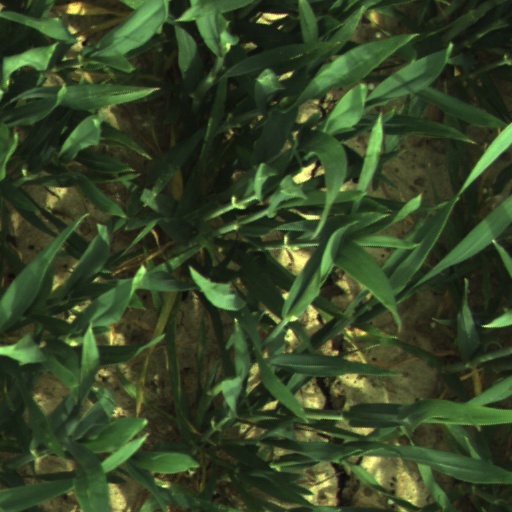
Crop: wheat